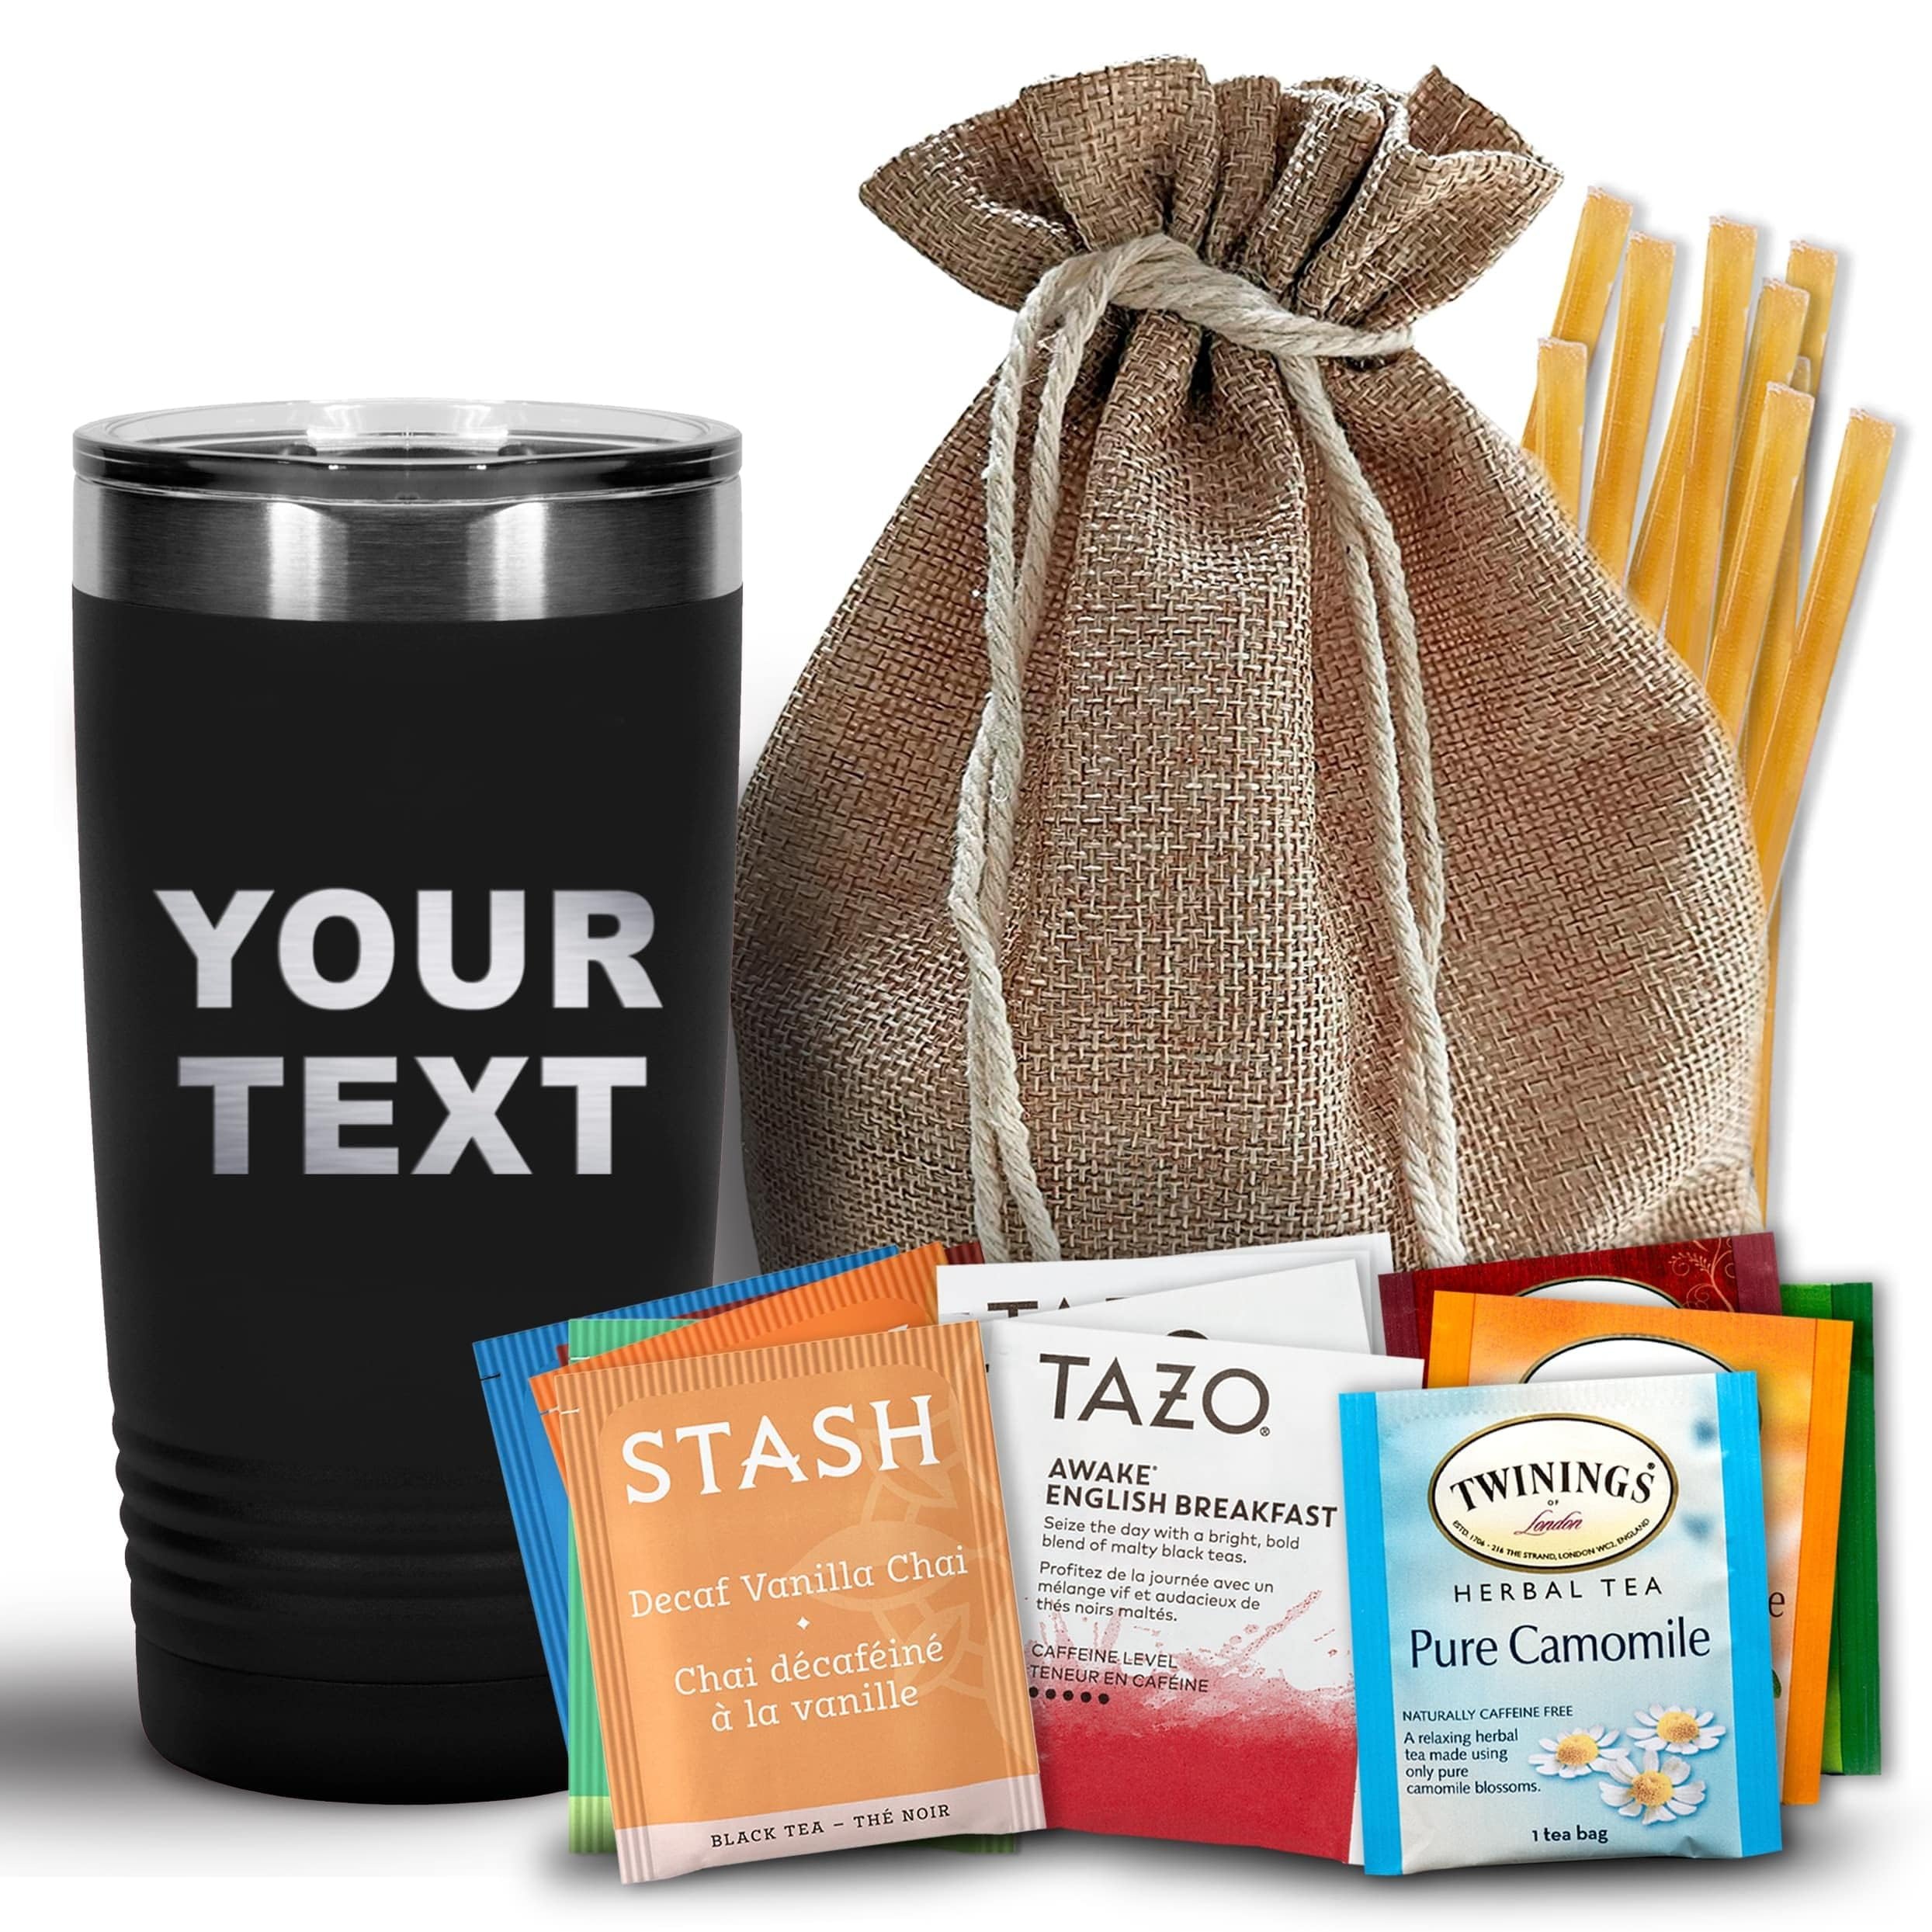
Item Name: Bellina Tea Gift Baskets for Women and Men - Insulated Custom Tumbler, 20 Premium Teas, 10 Honey Straws, Gift Tag & Bag
Bullet Point 1: Tea Gift Set for Tea Lovers - Convey warm wishes with the wonderful gift of this tea bag set for tea lovers, complete with a variety of 20 teas (Tazo, Twinings, and Stash), 10 honey sticks, an insulated tea tumbler, a gift tag with envelope, and a gift bag.
Bullet Point 2: 20 Tea Flavors & 10 Honey Straws - This tea variety pack gift set includes 20 different teas including decaf tea, organic tea, caffeinated tea, herbal tea, and more - perfect for tea lovers. The teabag varieties will vary between Tazo, Twinings, and Stash and pair beautifully with the 10 honey sticks included.
Bullet Point 3: Insulated Tea Tumbler - 20 oz vacuum insulated custom tumbler is made from premium food-grade stainless steel and keeps tea hot for hours. It can also be used to keep drinks cool on days you would prefer iced tea. The removable BPA-free lid features a silicone seal to prevent leaks and the bottom of the travel mug for tea is narrower to fit most standard cup holders.
Bullet Point 4: Personalized Laser Engraving - Create customized gifts with personalized tumblers with names. Choose your color, click the 'Customize Now' button and select the font and text you'd like. Laser engraving removes the paint on the tall tea tumbler, exposing the stainless steel underneath.
Bullet Point 5: Ideal Gift - This tea variety pack gift set is a wonderful tea gift basket to share for birthdays, holidays, sympathy, and get-wells. Tea and Honey Gift Set comes with a gift bag, gift tag, and envelope, ready for gift giving. It makes a thoughtful tea gift for women and men, teachers, moms, dads, grandparents, friends, and relatives.
Bullet Point 6: About Mercato di Bellina - We are a woman-owned business with roots that go back to two exceptional grandparents who devoted their lives to making people happy. We hope our gifts will do the same. Mercato di Bellina was born from our love of all things Italian: food, culture, and community. Our market selection was carefully curated to bring together the best Italian delicacies while prioritizing the ingredients, quality, traditions, and origin.
Bullet Point 7: Product of Italy - During the delicious curating process, we met some incredibly passionate family-owned, small-batch producers who create state-of-the-art products. All are crafted according to recipes that were handed down by generations; maintaining the integrity of the land and respecting the people that make them.
Bullet Point 8: Authentic Italian - With olive oil from Sicily and balsamic vinegar from Modena, and true Italian gourmet pasta, each one of our hand-selected products are authentic and flavorful, sourced from the highest quality ingredients.
Bullet Point 9: Makes a Great Gift - We invite you to enjoy our collection of gift baskets that are as unique and memorable as their makers. Each one of our boxes is packed with care and love. Select from our gifts for holidays, anniversaries, birthdays, employee appreciation, thank you, and hosts. Each gift will be appreciated by foodies, chefs, and home cooks.
Bullet Point 10: Visit the Bellina Store - View recipe suggestions and find your new favorites, from small-batch artisan pasta, cold-pressed extra virgin olive oil, and traditionally-cured charcuterie to the finest condiments and sauces.
Product Description: Customized Tea Gift Sets Women and men will enjoy this unique tea lovers gift basket. Everything is included, just add water! 20 Tea Flavors This assorted tea variety pack gift set includes 20 Kosher teabags perfect for tea lovers. 20 Tazo, Twinings, and Stash tea bags feature a variety of teas including organic, herbal, decaf, caffeinated, chai, black tea, green tea, and English tea. 10 Honey Straws We’ve included 10 individually packaged honey sticks in the tea kit gift set. The smooth and delicious flavor of honey pairs beautifully with tea flavor. Insulated Tea Tumbler Keep tea hot for hours in the 20 oz vacuum-insulated travel tumbler. It’s made from food-grade stainless steel and can be used to keep drinks cool, great for iced tea. The BPA-free lid has a silicone seal to prevent leaks and spillage. The bottom of the portable mug is tapered to fit in most cup holders for enjoying tea when traveling. Gift Bag Ready for gift giving, the Tea and Honey Gift Set comes with a luxurious gift bag, gift tag, and envelope. This tea variety pack gift set is a great hot tea gift basket, relaxing tea gift set, and thoughtful tea gift for women and men, friends, and relatives. The perfect way to say happy birthday, happy holidays, thanks, thinking about you, or get well soon! How to Brew the Perfect Cup Add hot water to the tumbler and add a teabag. Let the tea steep for the time indicated on the packaging. Once steeped, remove the teabag. Cut the top off of one of the honey straws, squeeze the honey into the cup of tea and stir to dissolve. Place the lid onto the cup and enjoy a hot cup of tea. Custom Laser Engraving When adding the Personalized Tumbler Gift Set to your cart, you'll customize the cup with your choice of font and text. The size of the personalized text will be similar to the size shown in the images. If any adjustments to the size or placement of the text are needed, please send us a message before or immediately after placing your order.
Value: 1.0
Unit: Count

Price: 54.99